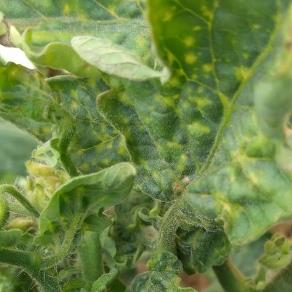
Crop: Tomato
Condition: virosis-d